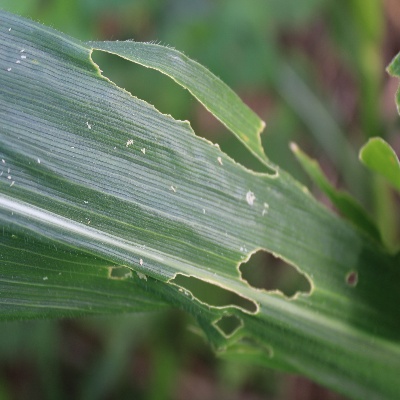
Crop: Maize
Condition: leaf beetle